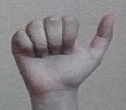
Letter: dhad